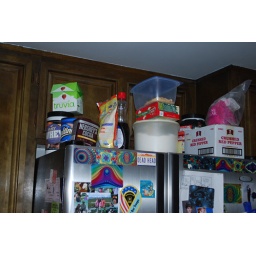
Atop the fridge. That box of crushed red pepper has been there since Brandon was in grade school.